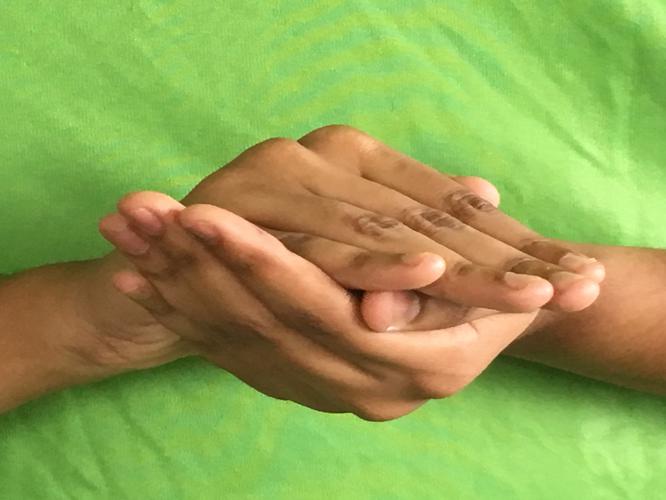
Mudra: Samputa
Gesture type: double_hand